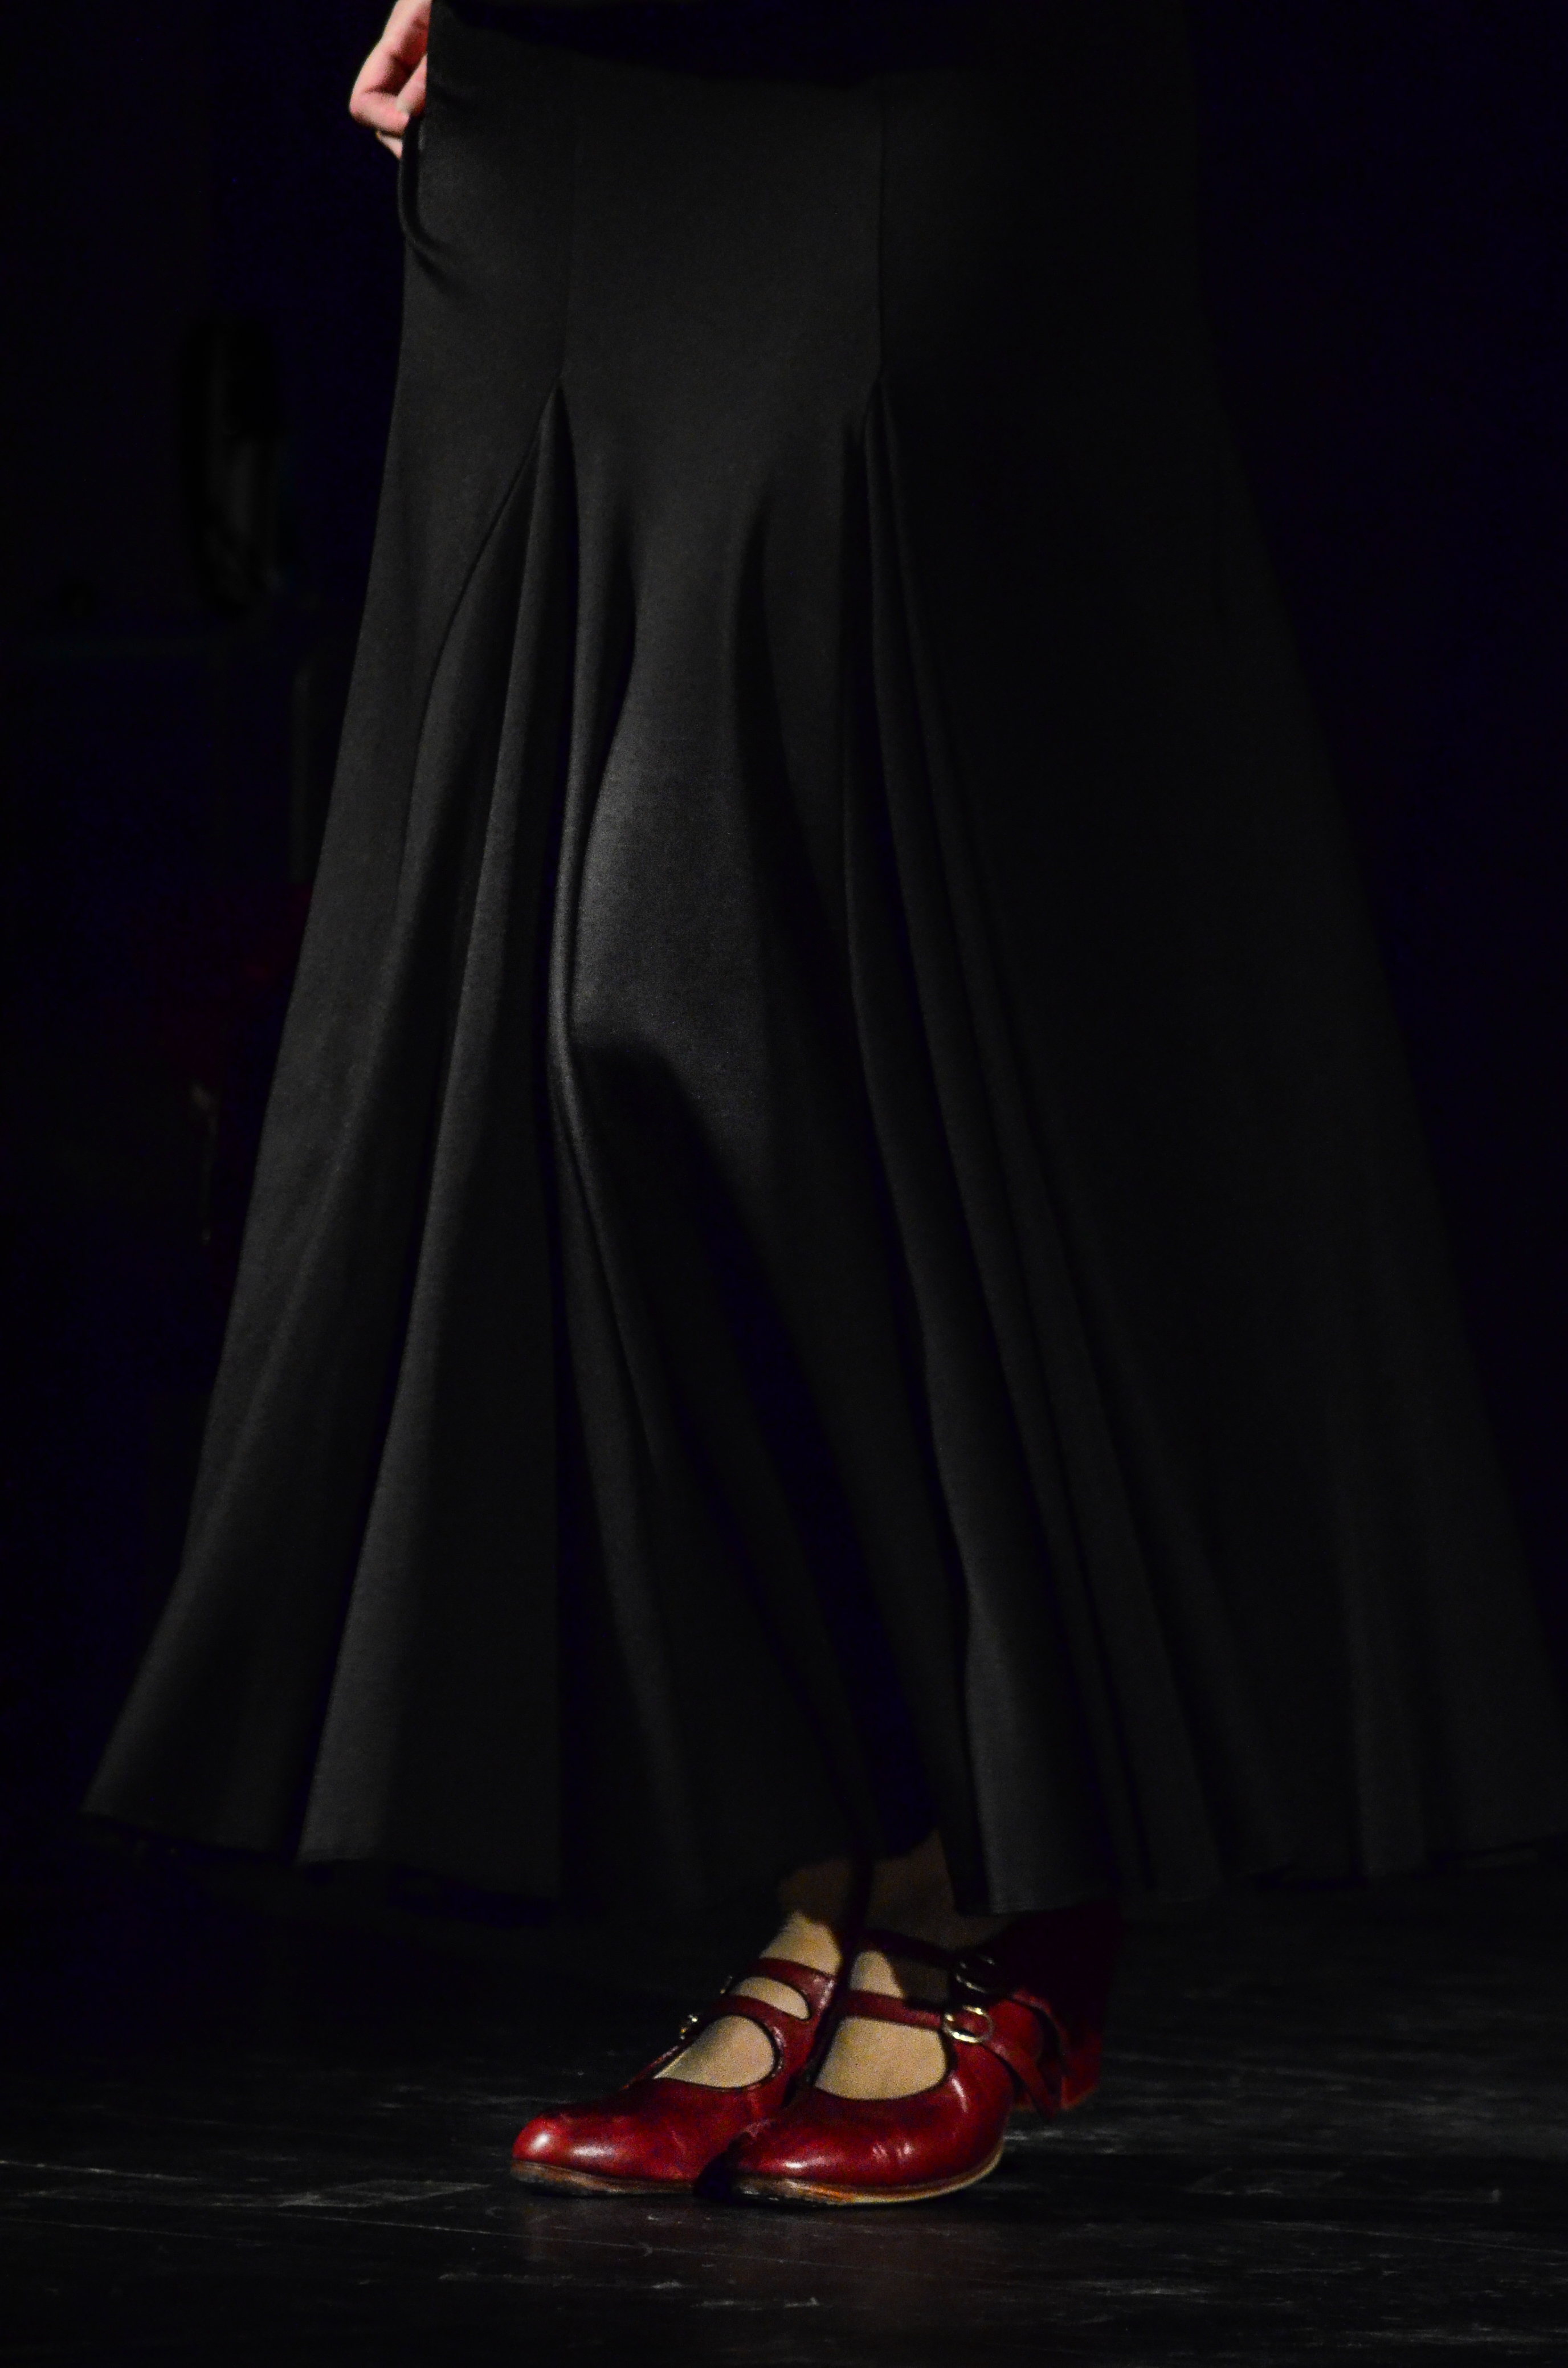
dance, fashion, nikon, shoes, dress, flamenco, d5100, gown, entertainment, redshoes, tapshoes, blackandred, flamencoshoes, flamencotapshoes, performing arts, formal wear